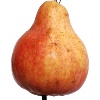
Label: red_pear